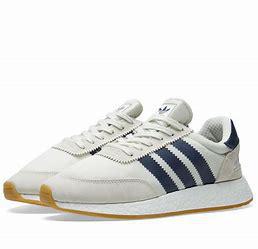
Brand: Adidas
Model: I 5923